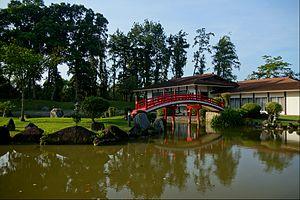
Japanese Garden est une île artificielle située dans l'île principale de Singapour sur le lac de Jurong.